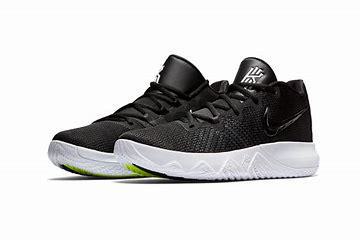
Brand: Nike
Model: Kyrie Flytrap 5